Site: brandenburg
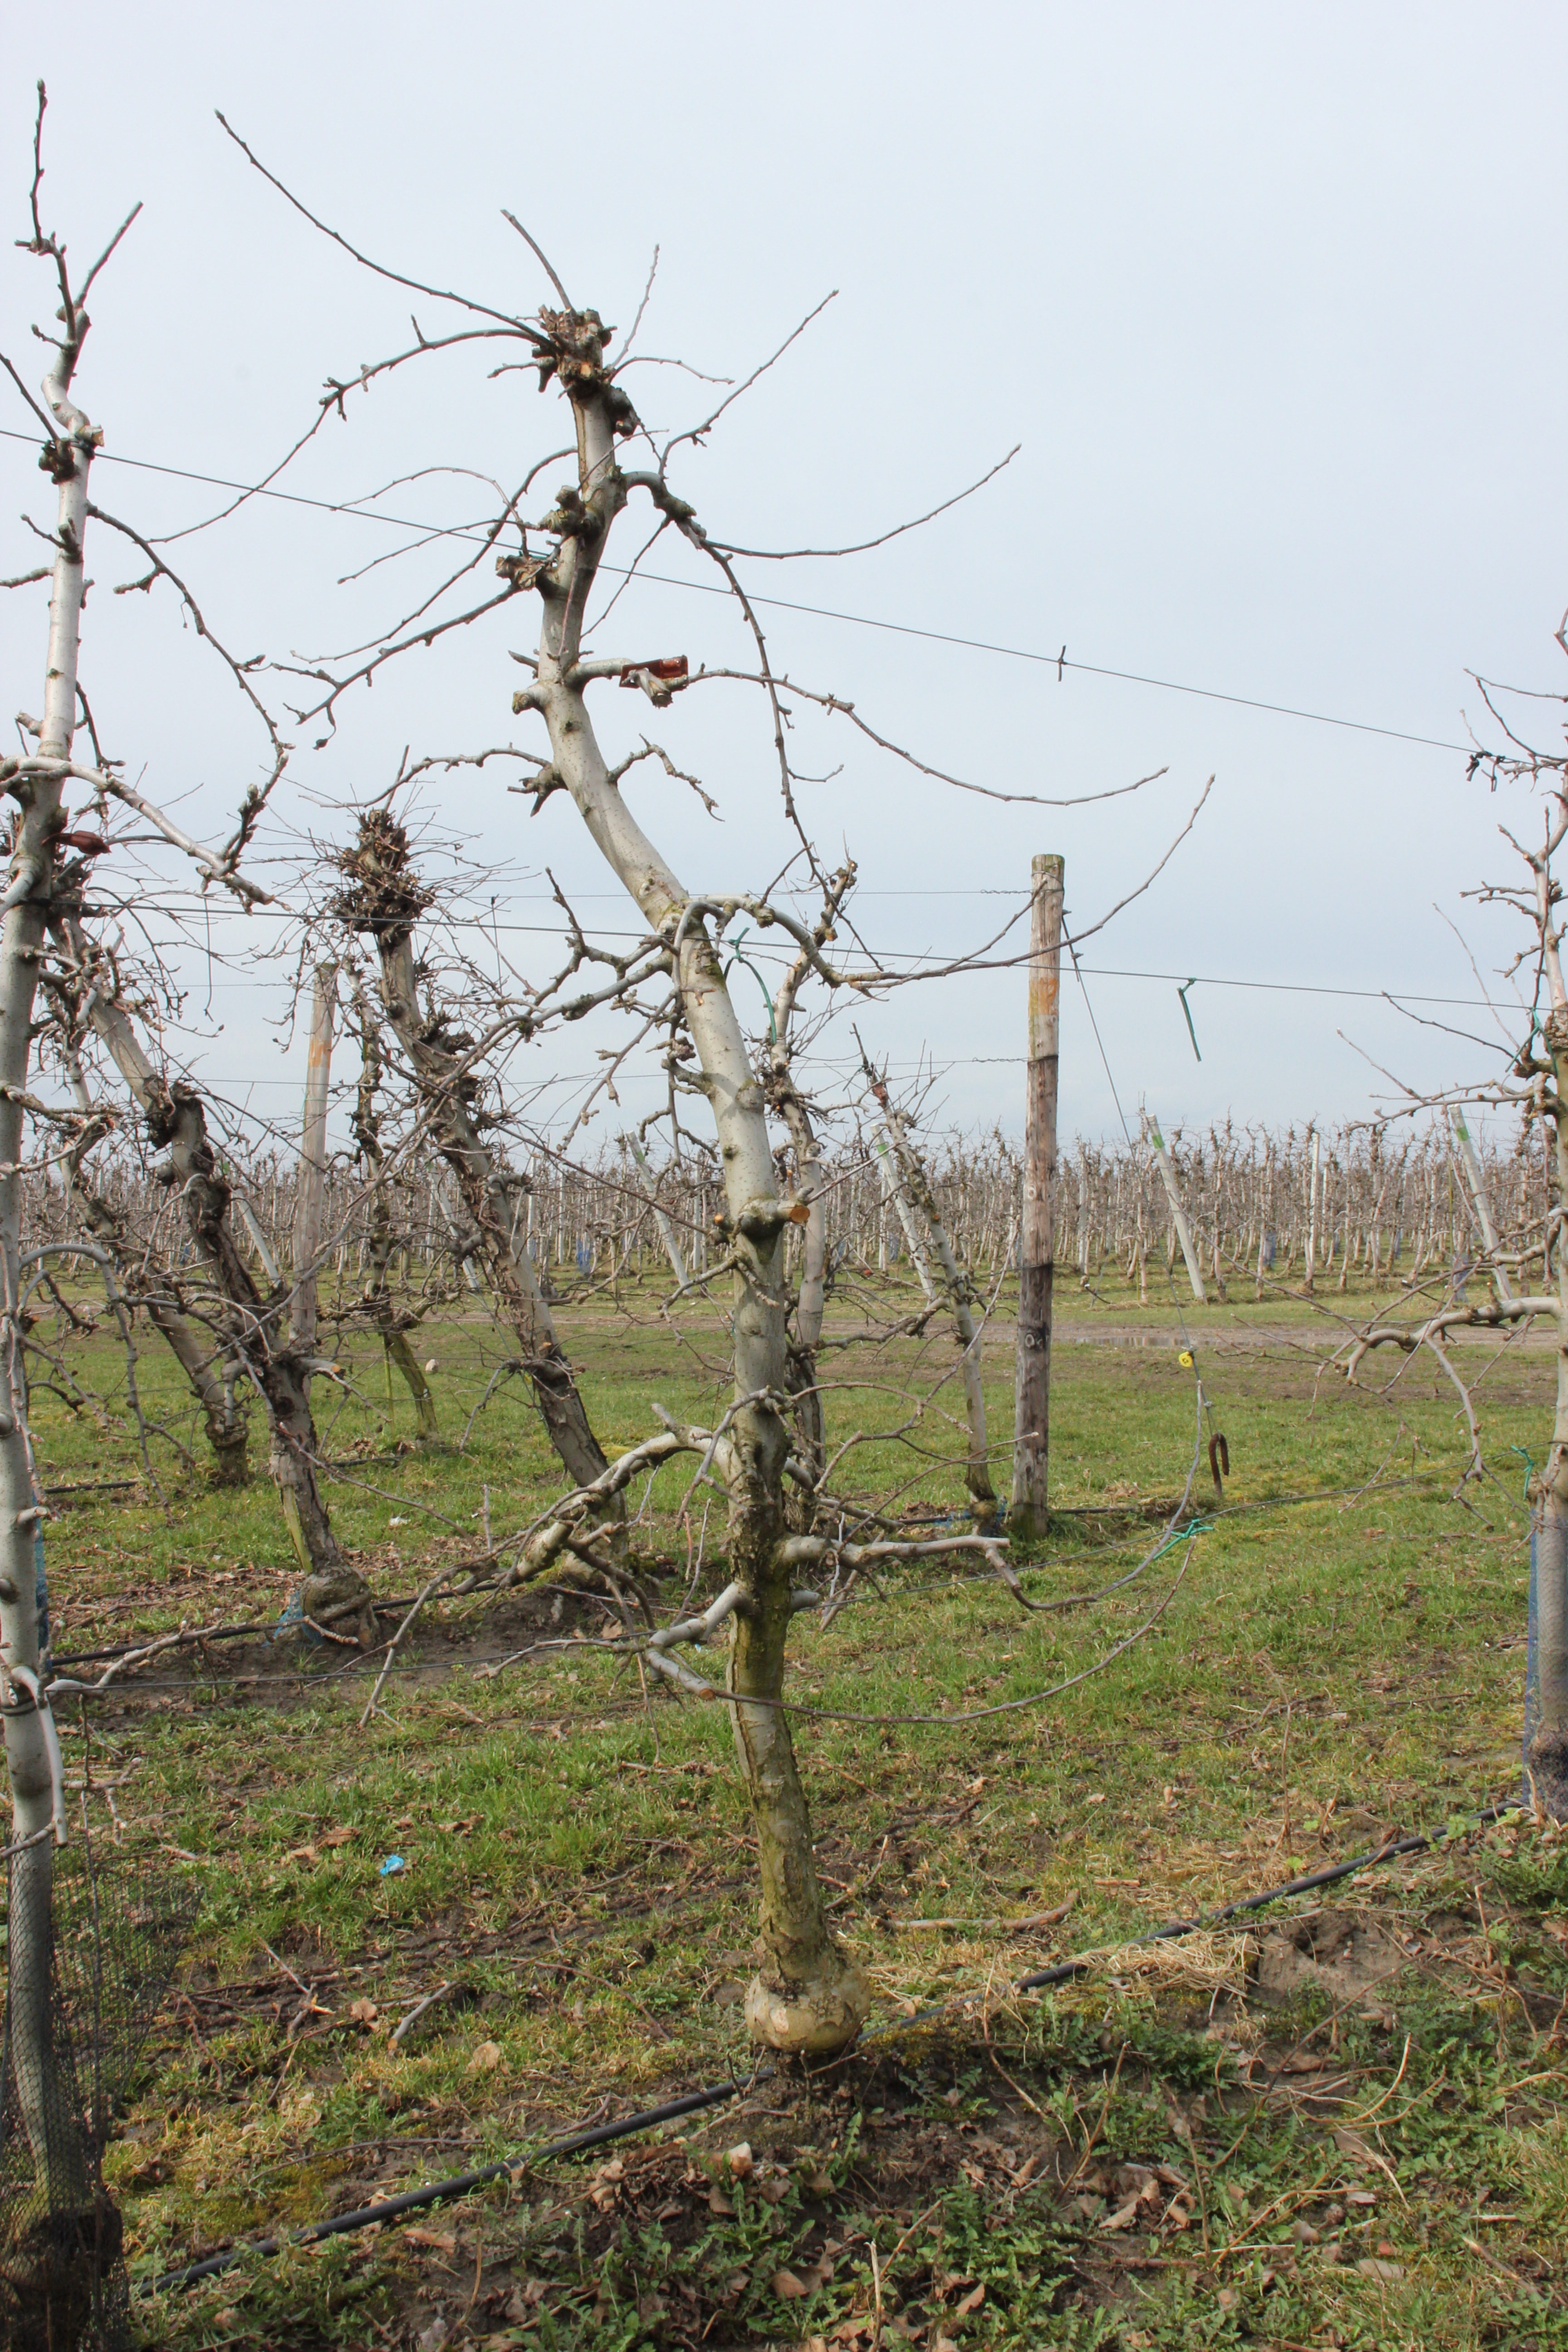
Growth stage (BBCH 01): Bud development